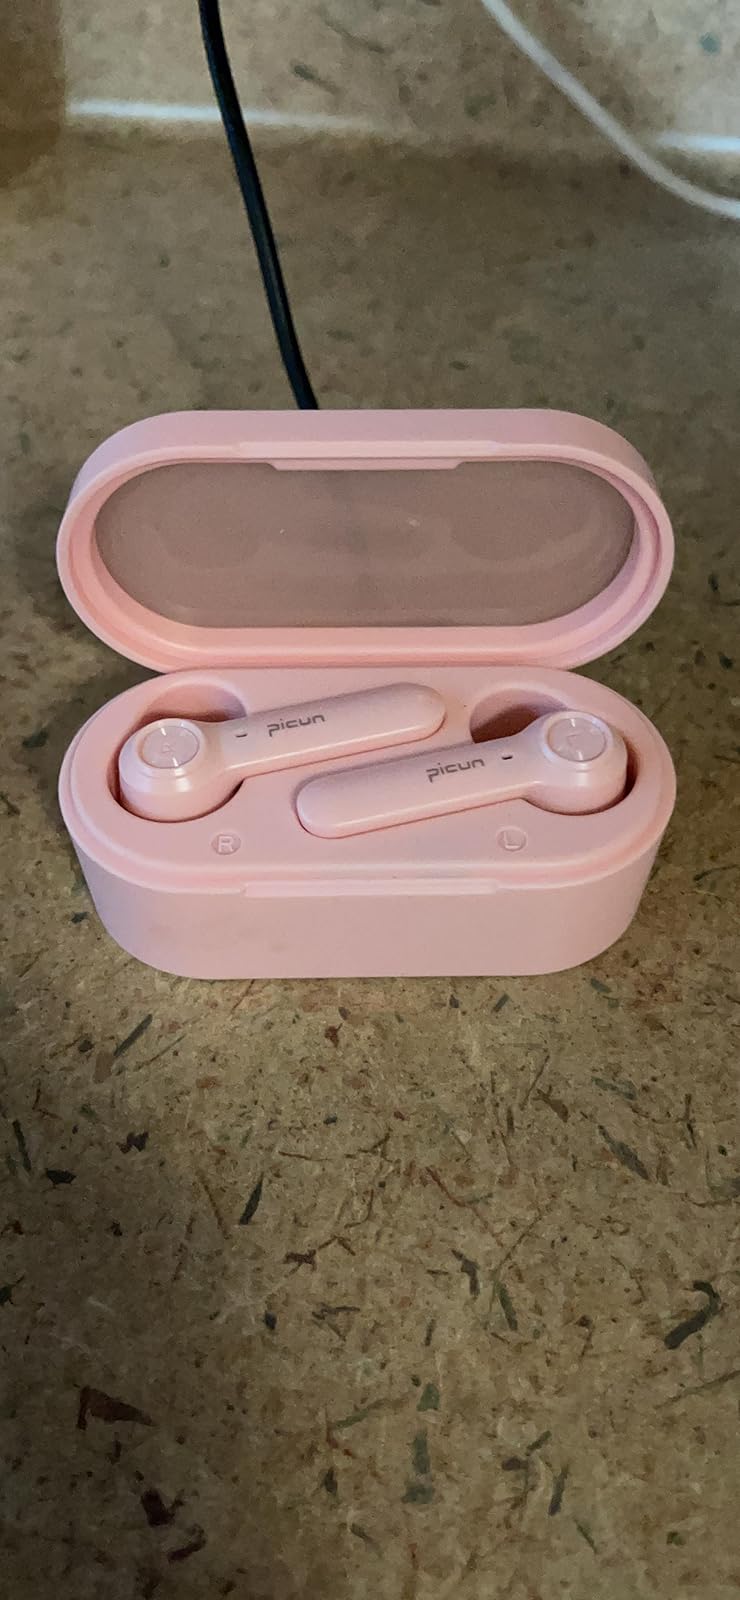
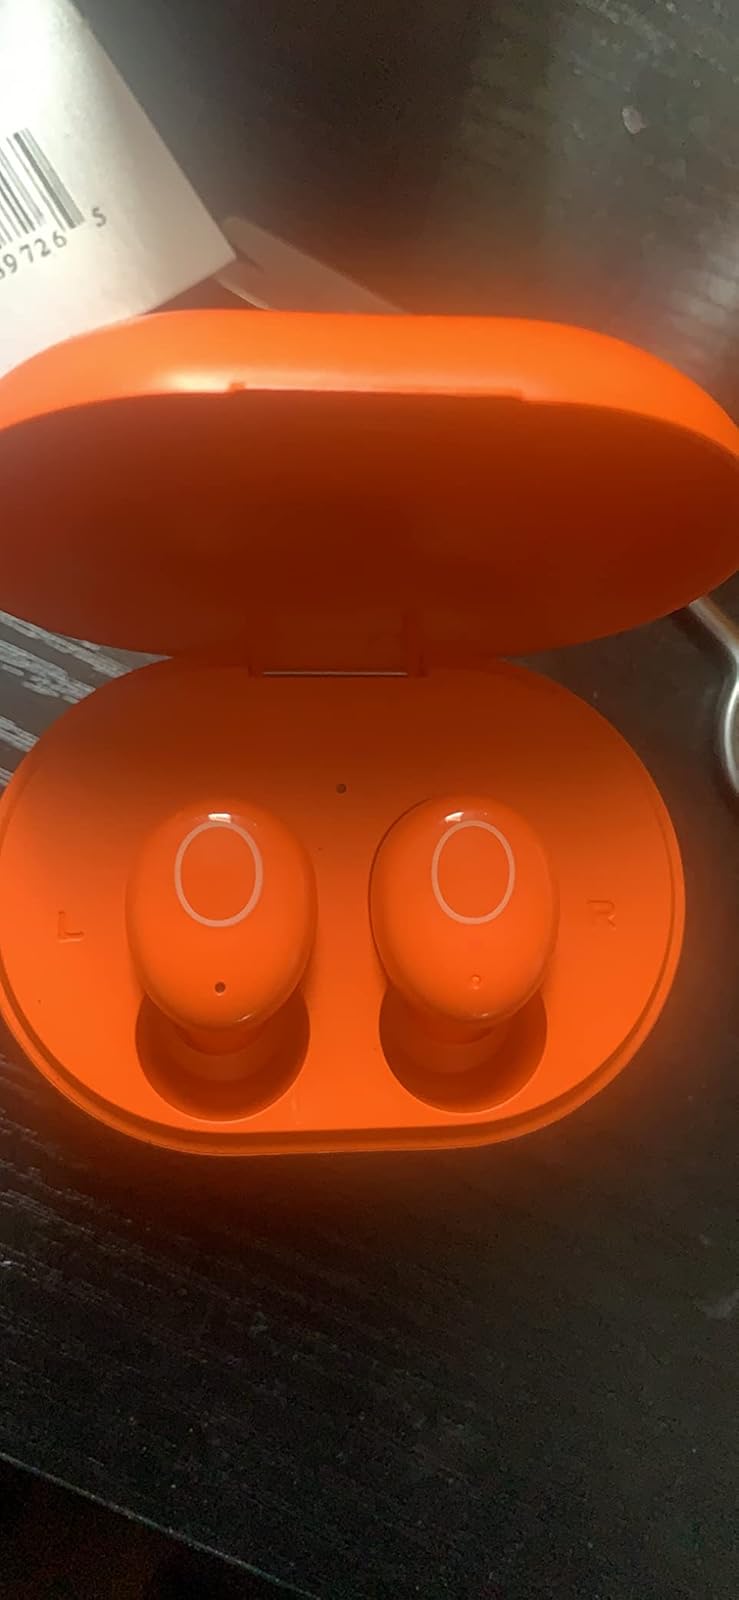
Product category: earbuds
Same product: no